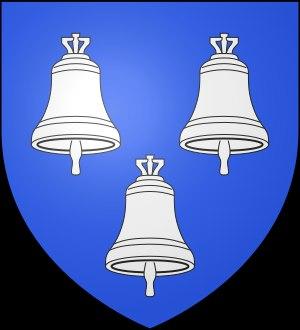
L'abbaye Notre-Dame-de-l'Assomption de Flabémont est une ancienne abbaye qui appartenait à l'ordre des prémontrés. Elle était située sur la commune de Tignécourt en Lorraine.